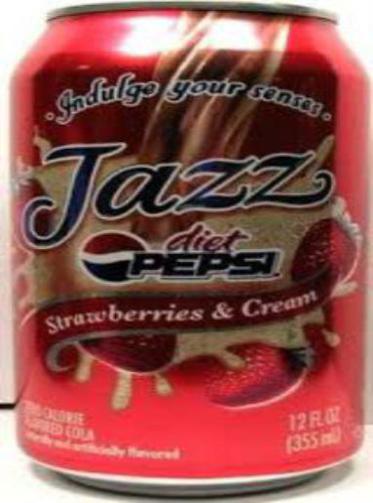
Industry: Food